Walter Montagu Douglas Scott, 5th Duke of Buccleuch

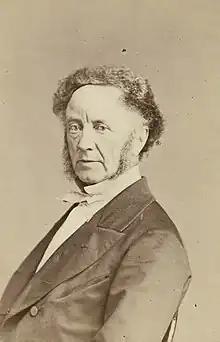
The Duke of Buccleuch photographed by H. J. Whitlock c. 1860s

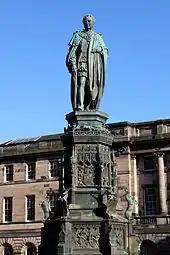
Statue of Walter Francis Montagu Douglas Scott, 5th Duke of Buccleuch, 7th Duke of Queensberry on the Parliament Square in Edinburgh

Walter Francis Montagu Douglas Scott, 5th Duke of Buccleuch, 7th Duke of Queensberry (25 November 1806 – 16 April 1884), styled Lord Eskdail between 1808 and 1812 and Earl of Dalkeith between 1812 and 1819, was a prominent Scottish nobleman, landowner and politician. He was Lord Keeper of the Privy Seal from 1842 to 1846 and Lord President of the Council.